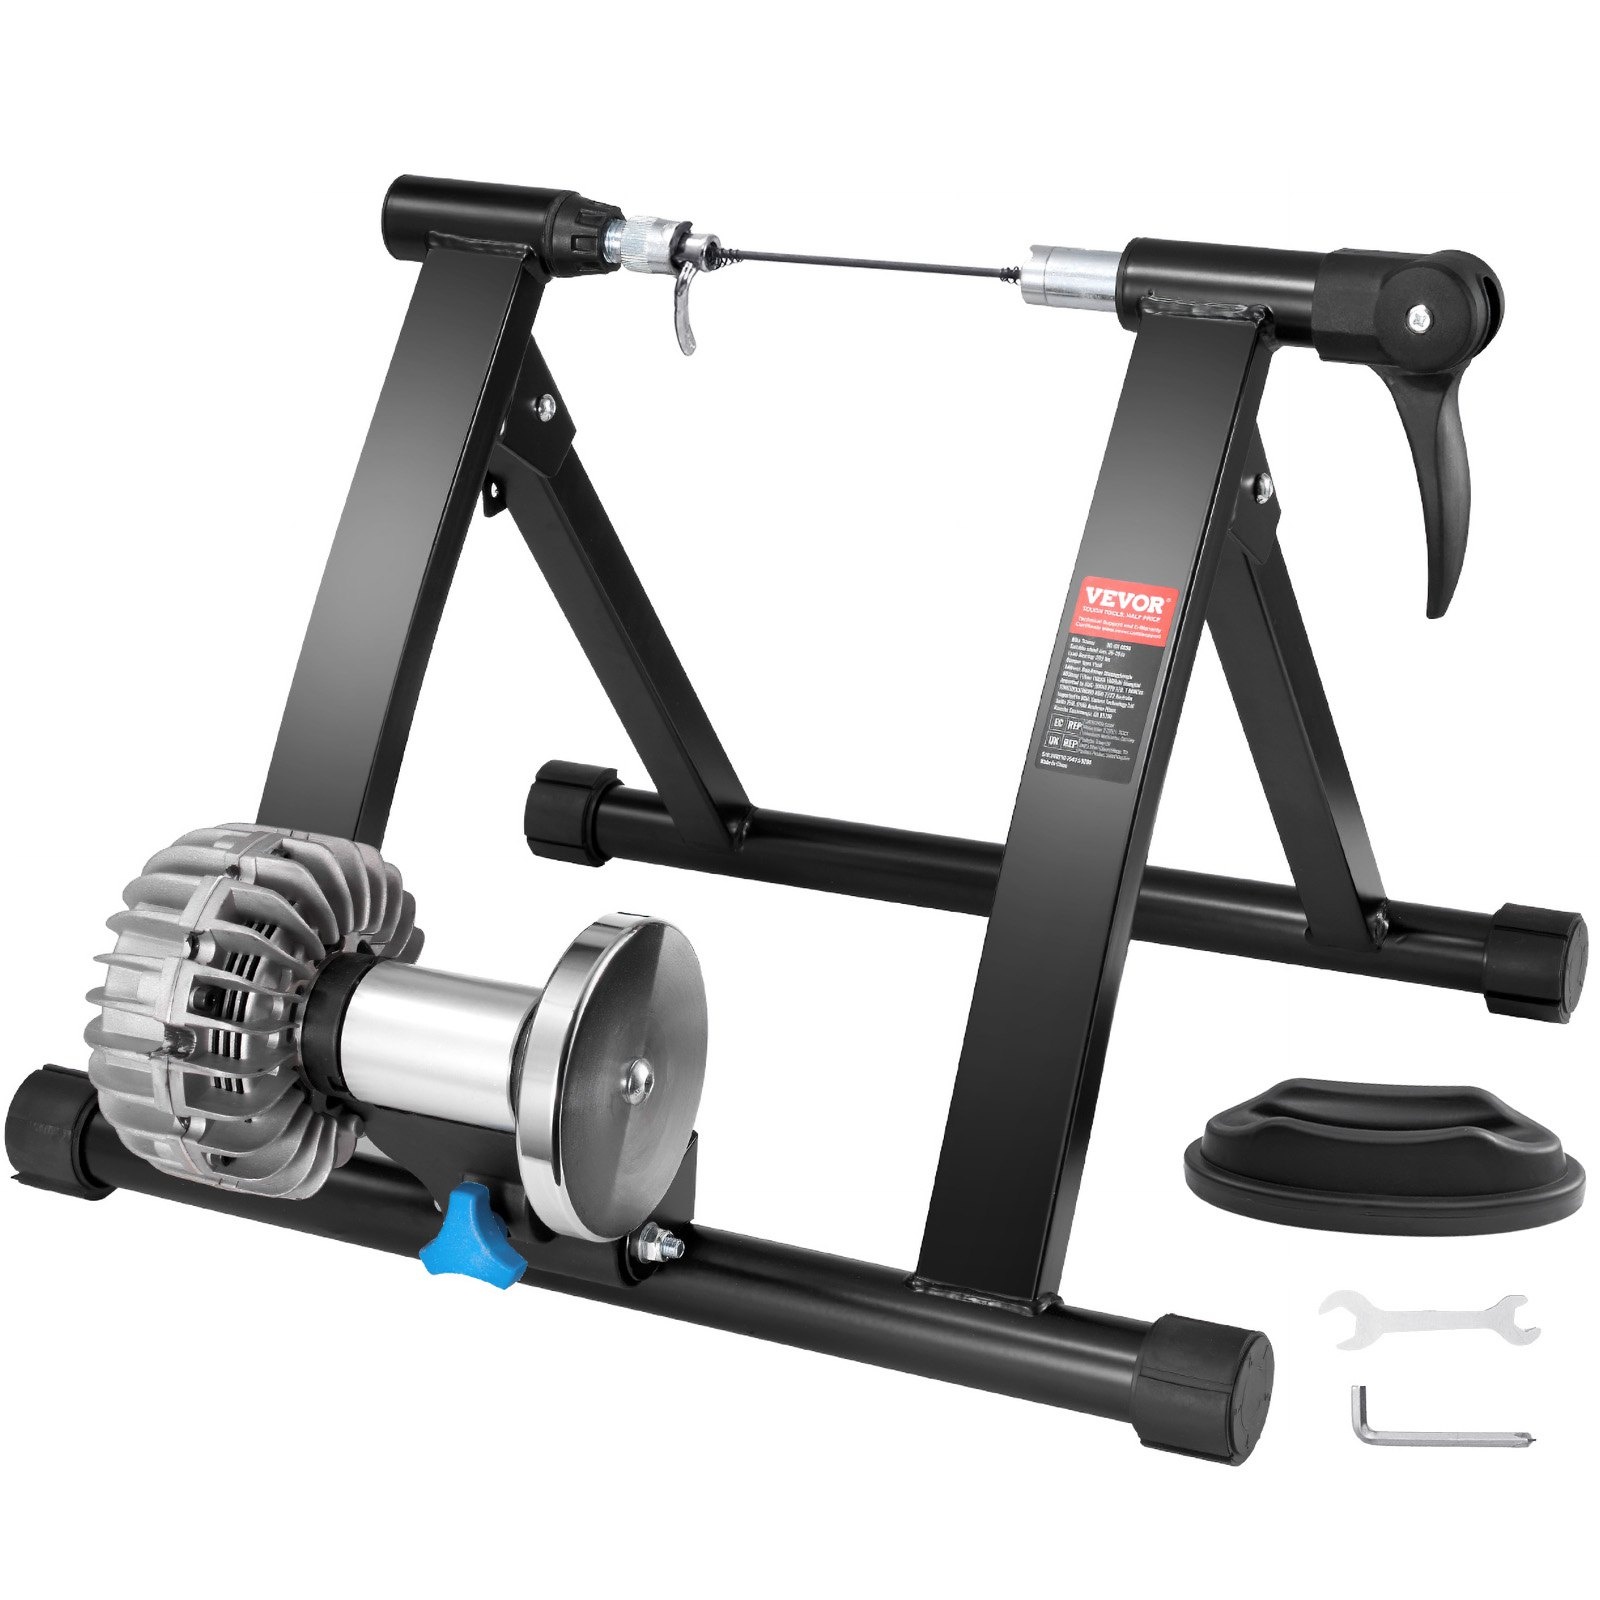
VEVOR Bike Trainer Stand, Fluid Stationary Bike Stand for 26"-29" Wheels, Noise
VEVOR Bike Trainer Stand, Fluid Stationary Bike Stand for 26"-29" Wheels, Noise Reduction Fluid Flywheel, Portable Cycling Stand for Indoor Riding Exercise, with Quick-Release Lever & Front Wheel Rise Indoor Bike Trainer Enhanced Stability Foldable & Portable Professional Damping Versatile Usage Quiet Operation Effortless Installation Noise Level: ≤65dB,Item Model Model: HS-QX-009B,Installation Method: Single-sided,Resistance Mechanism: Fluid,Load Capacity: 265 lbs / 120 kg,Compatible Wheel Size: 26-29 inches / 660.4-736.6 mm,Color: Black,Applicable Vehicle Type: Universal,Product Weight: 19.84 lbs / 9 kg,Product Dimensions: 21.65 x 18.50 x 15.946 inches / 550 x 470 x 405 mm,Damper Type: Fluid,Main Material: Carbon Steel Q635
Brand: VEVOR
Category: Sporting Goods > Outdoor Recreation > Cycling > Bicycle Accessories > Bicycle Trainers > Fluid Bicycle Trainers